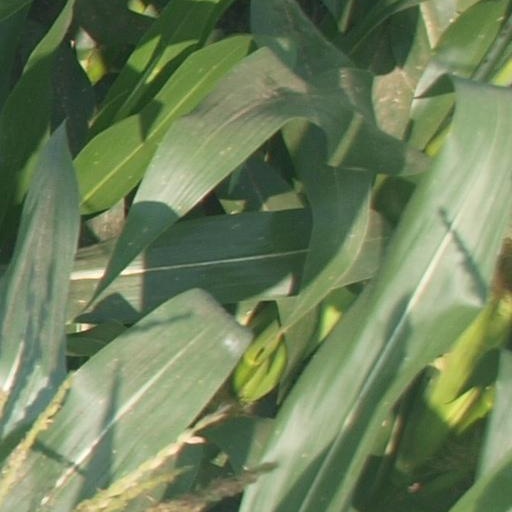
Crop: maize; corn